Charles Mackay (mayor)

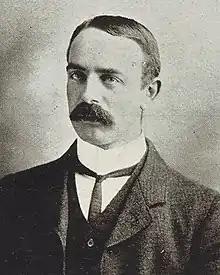
Charles Mackay

Charles Ewing Mackay (29 June 1875 – 3 May 1929; later known as Charles Evan Mackay) was a New Zealand lawyer, local politician, and former mayor of Whanganui. He was convicted for the attempted murder of Walter D'Arcy Cresswell in 1920.